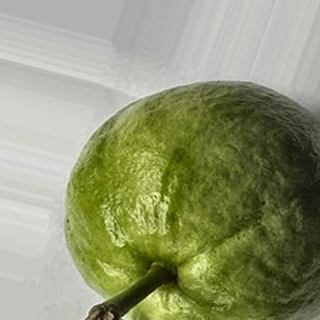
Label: healthy_guava